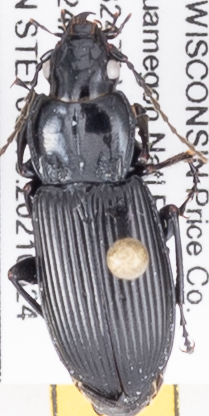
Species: Pterostichus melanarius melanarius
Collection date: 2021-08-24
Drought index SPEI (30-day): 0.578
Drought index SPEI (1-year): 0.144
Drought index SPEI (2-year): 1.242